Klondike Gold Rush

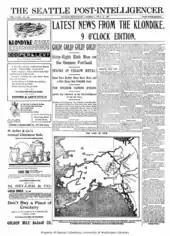
Seattle newspaper announcing the arrival of gold from Klondike, July 17, 1897

Psychologically, the Klondike, as historian Pierre Berton describes, was "just far enough away to be romantic and just close enough to be accessible". Furthermore, the Pacific ports closest to the gold strikes were desperate to encourage trade and travel to the region. The mass journalism of the period promoted the event and the human interest stories that lay behind it. A worldwide publicity campaign engineered largely by Erastus Brainerd, a Seattle newspaperman, helped establish that city as the premier supply centre and the departure point for the gold fields.